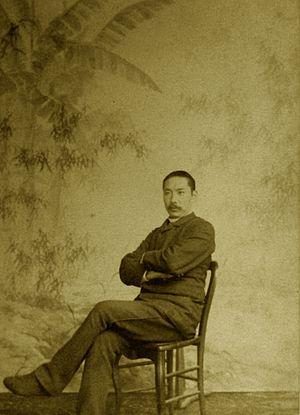
Photographie de l'artiste Hokkai Takashima posant sur une chaise devant l'une de ses oeuvres.
Hokkai Takashima, de son vrai nom Tokuzō est un peintre, ingénieur et botaniste japonais né en 1850 à Hagi, décédé en 1931. Il fut membre du mouvement de l'école de Nancy.